Lockheed SR-71 Blackbird

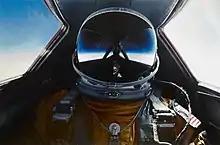
SR-71 pilot Brian Shul in full flight suit

The SR-71 originally included optical/infrared imagery systems; side-looking airborne radar (SLAR); electronic intelligence (ELINT) gathering systems; defensive systems for countering missile and airborne fighters; and recorders for SLAR, ELINT, and maintenance data. The SR-71 carried a Fairchild tracking camera and an infrared camera, both of which ran during the entire mission.